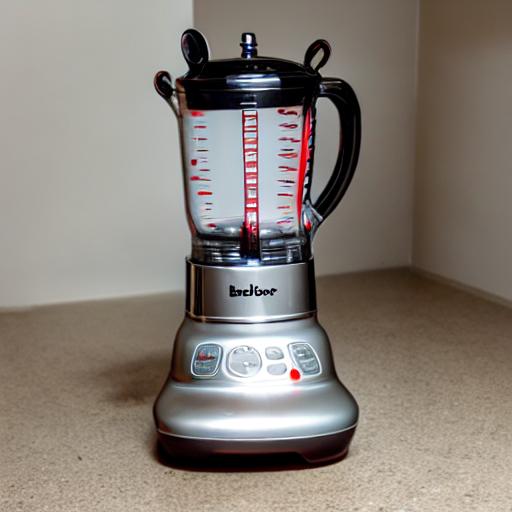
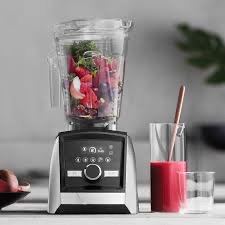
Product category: items_blender
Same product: no